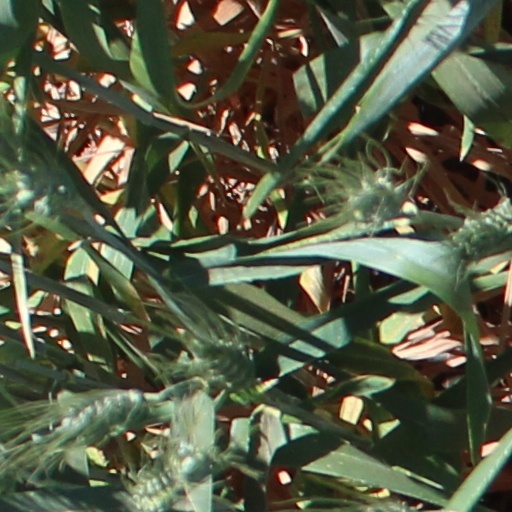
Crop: wheat